Mechanical engineering

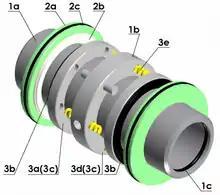
A CAD model of a mechanical double seal

Mechanical engineering is the study of physical machines and mechanisms that may involve force and movement. It is an engineering branch that combines engineering physics and mathematics principles with materials science, to design, analyze, manufacture, and maintain mechanical systems. It is one of the oldest and broadest of the engineering branches.